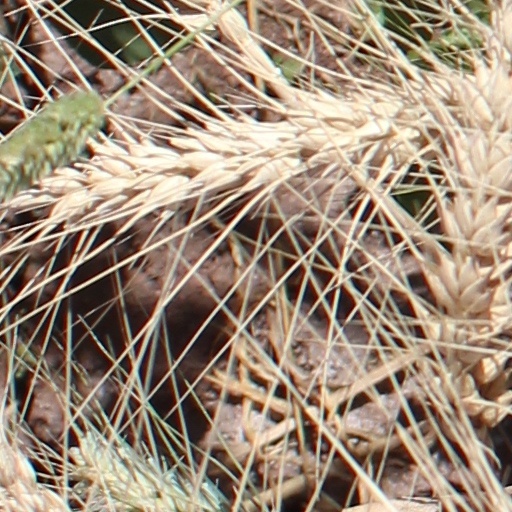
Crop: wheat